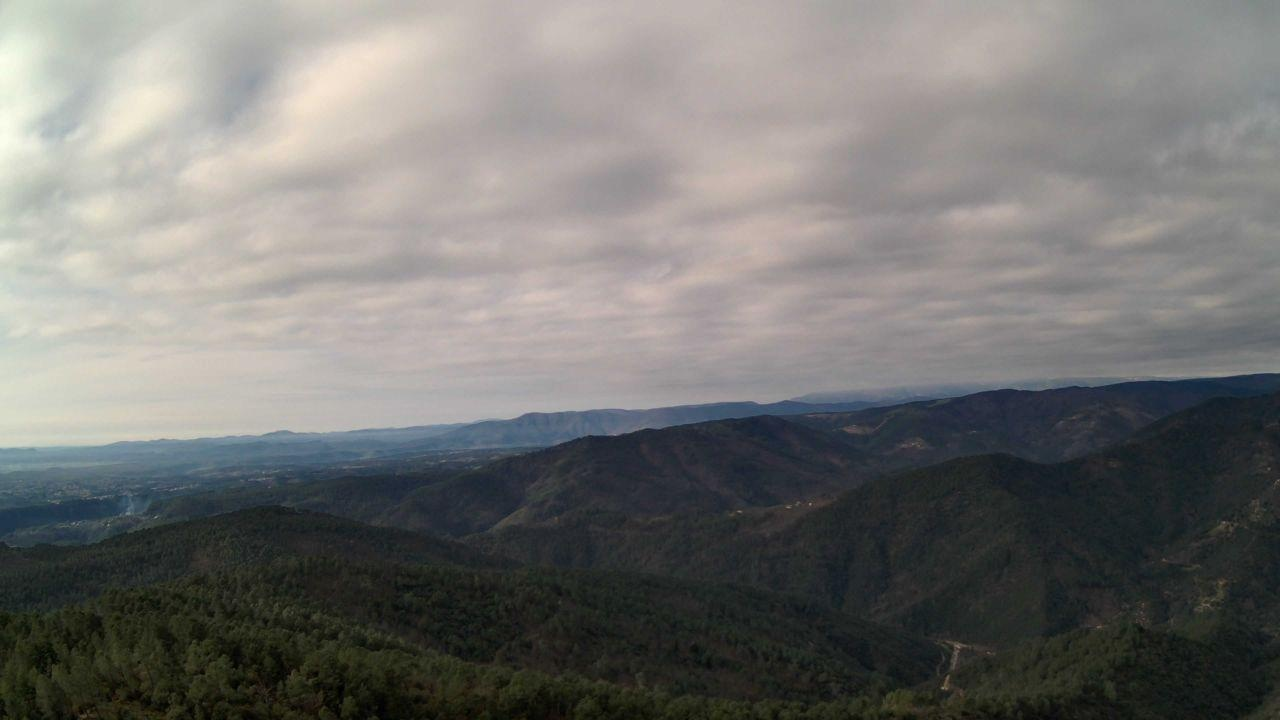
Fire: no
Smoke: yes